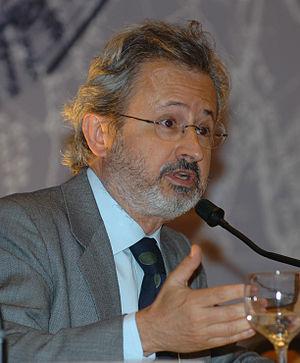
Eduardo Batalha Viveiros de Castro, né le 19 avril 1951 à Rio de Janeiro, est un universitaire et anthropologue brésilien.